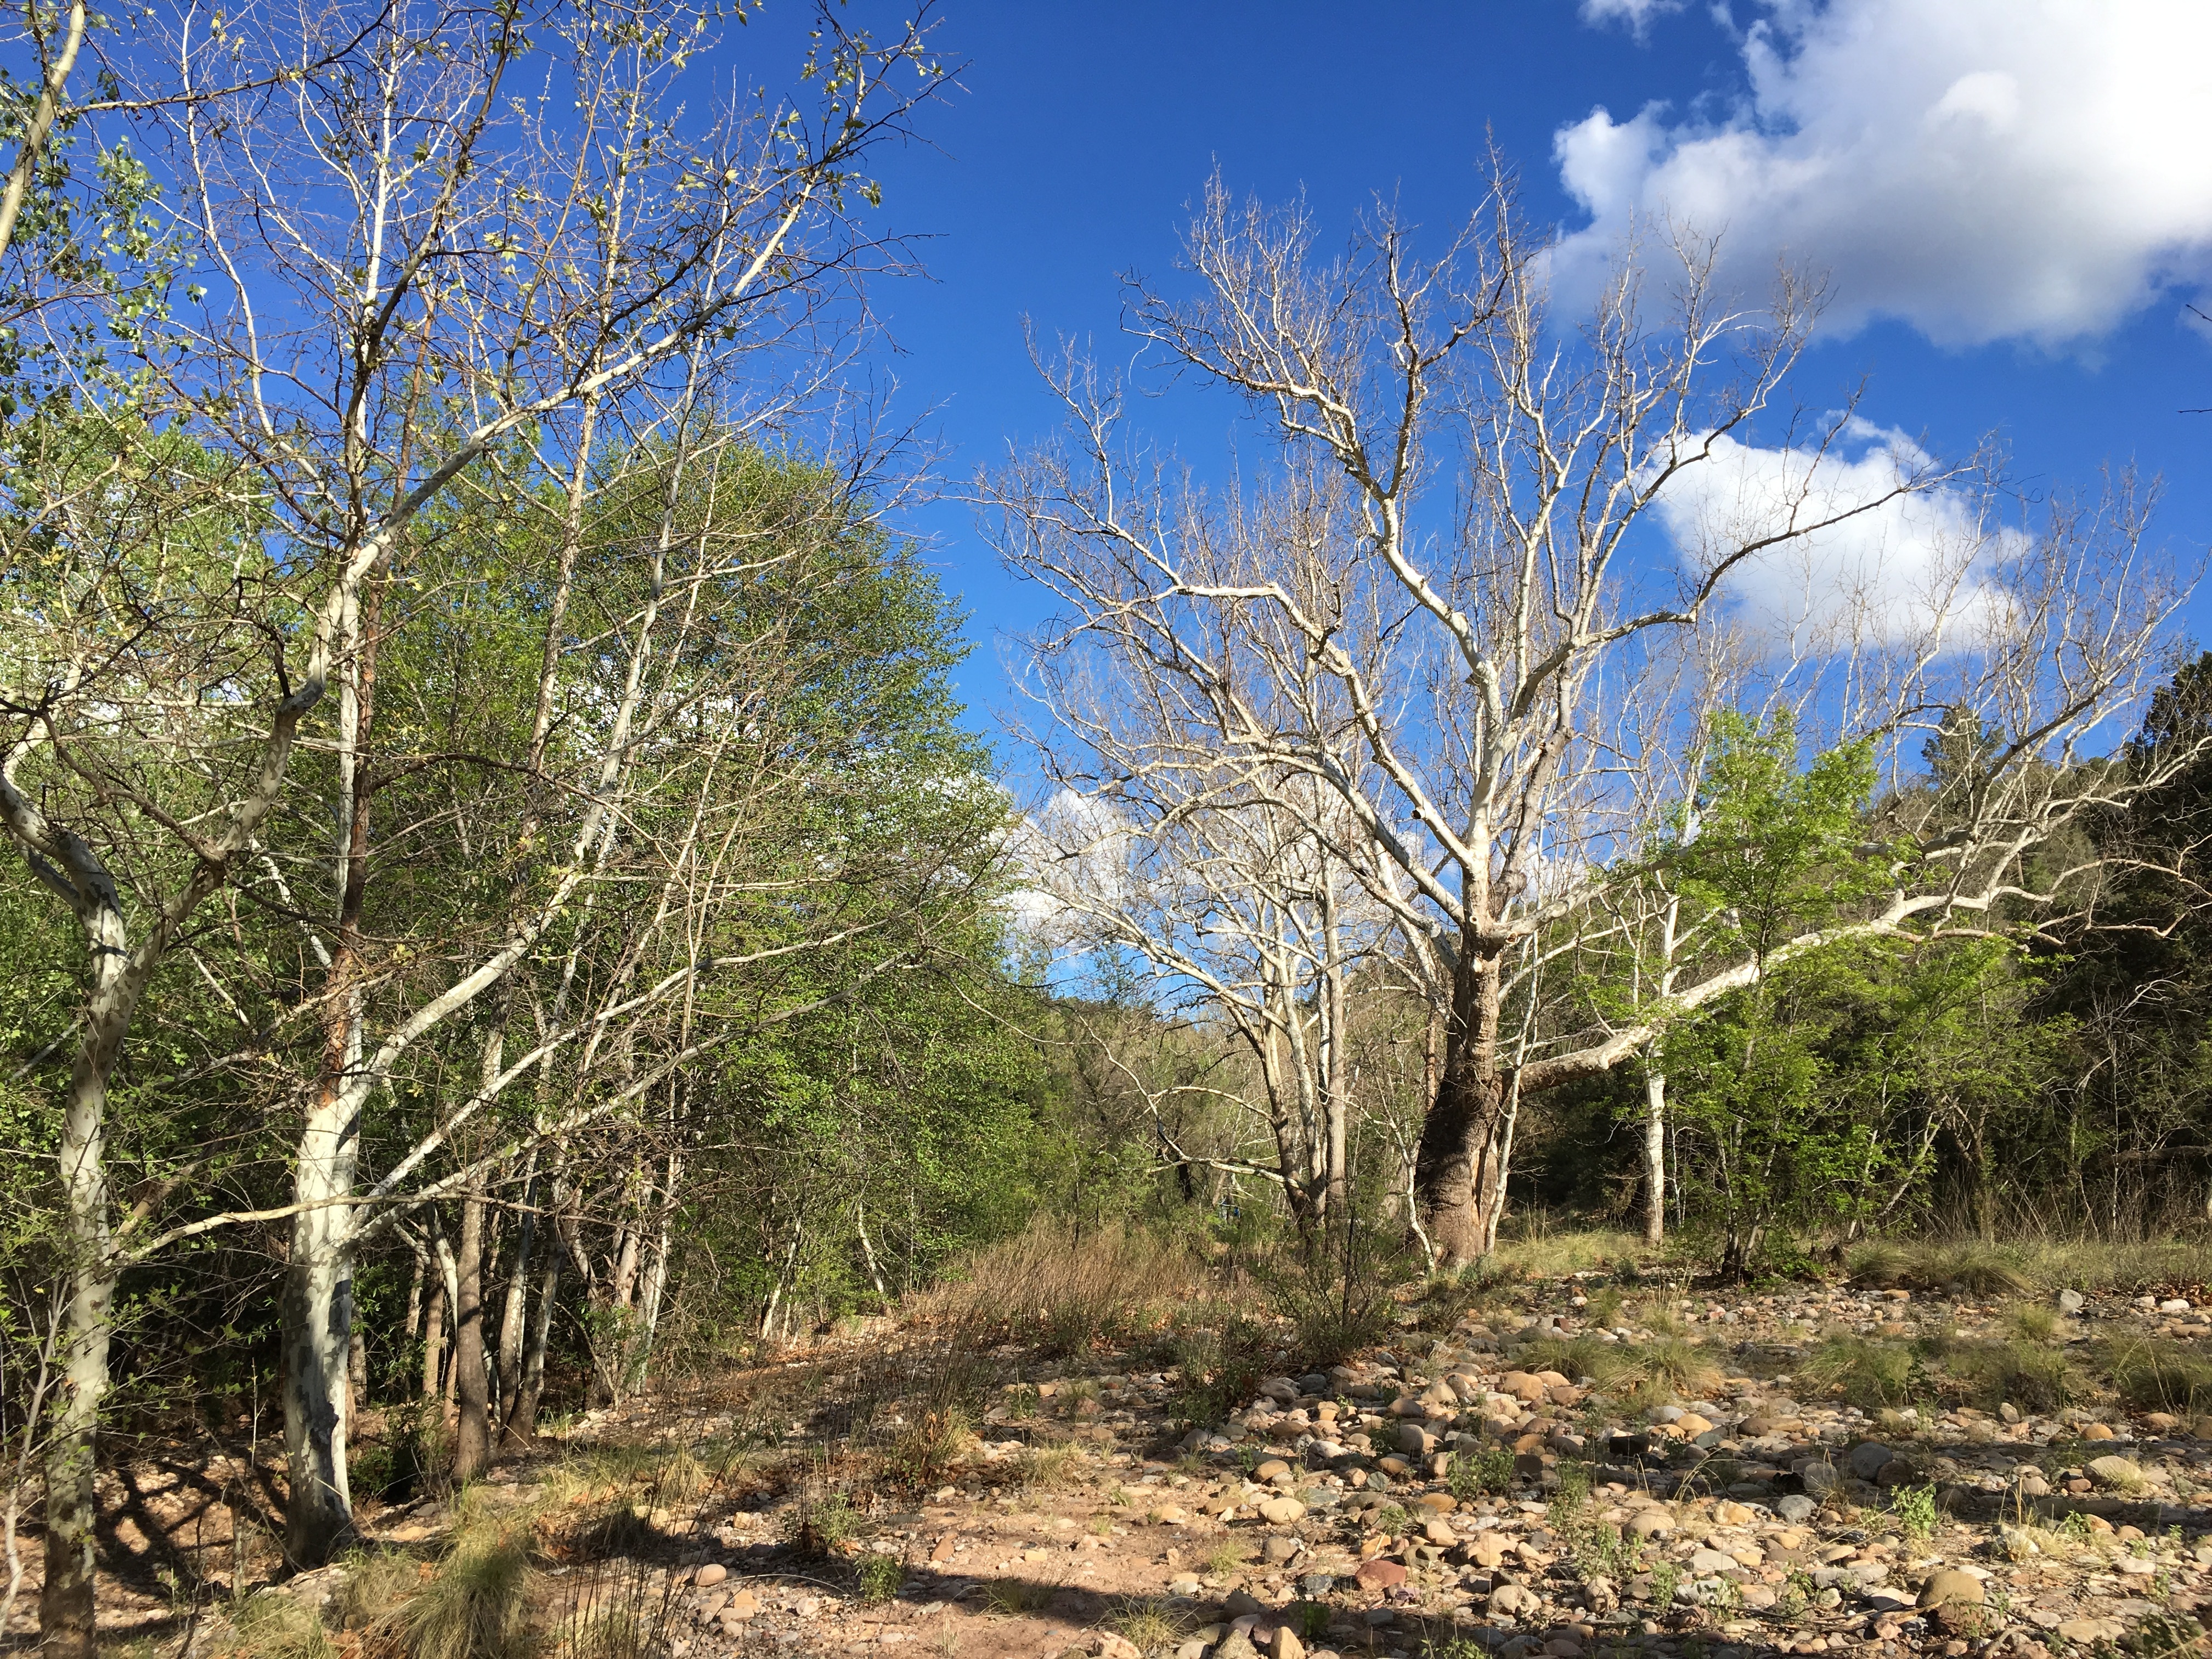
landscape, tree, forest, grass, wilderness, mountain, plant, trail, meadow, flower, valley, flora, ridge, woodland, habitat, ecosystem, rural area, natural environment, grass family, woody plant